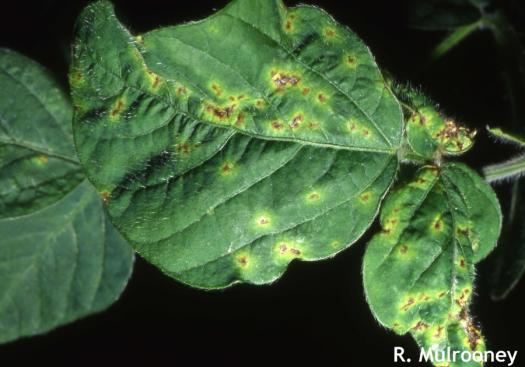
Plant: Soybean
Disease: soybean bacterial blight